Kind of Blue

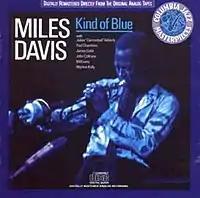
1986 Columbia "Jazz Masterpieces" compact disc reissue cover

"Kind of Blue" was released as a 12-inch vinyl record, in both stereo and mono. There have been multiple reissues of "Kind of Blue", with additional pressings throughout the vinyl era. On some editions, the label switched the order for the two tracks on side two, "All Blues" and "Flamenco Sketches". The album has been remastered many times during the compact disc era, including in 1982 by CBS/Sony Japan catalog number 35DP 62 and the 1986 Columbia "Jazz Masterpieces" reissue. The significant 1992 remaster corrected the original recording speed for side one, which had caused all prior releases to be slightly off-pitch. The 1997 reissue added the alternative take of "Flamenco Sketches". In 2005, a DualDisc release included the original album, a digital remastering in 5.1 Surround Sound and LPCM Stereo, and a 25-minute documentary "Made in Heaven" about the making and influence of "Kind of Blue". "Kind of Blue" was re-issued on a rare 24-carat gold CD collectors version. A two-disc CD box set "50th Anniversary Collector's Edition" was released on September 30, 2008, by Columbia and Legacy.